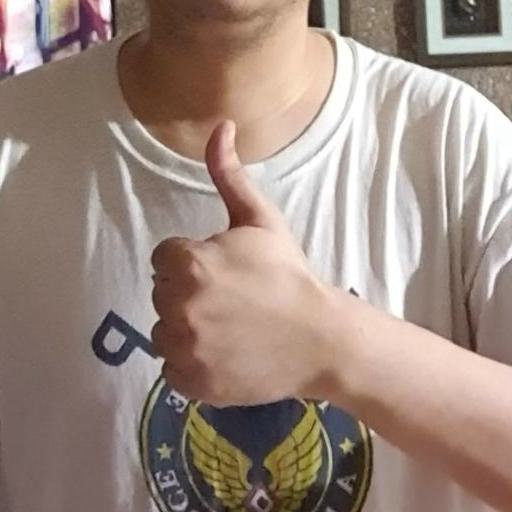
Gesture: like